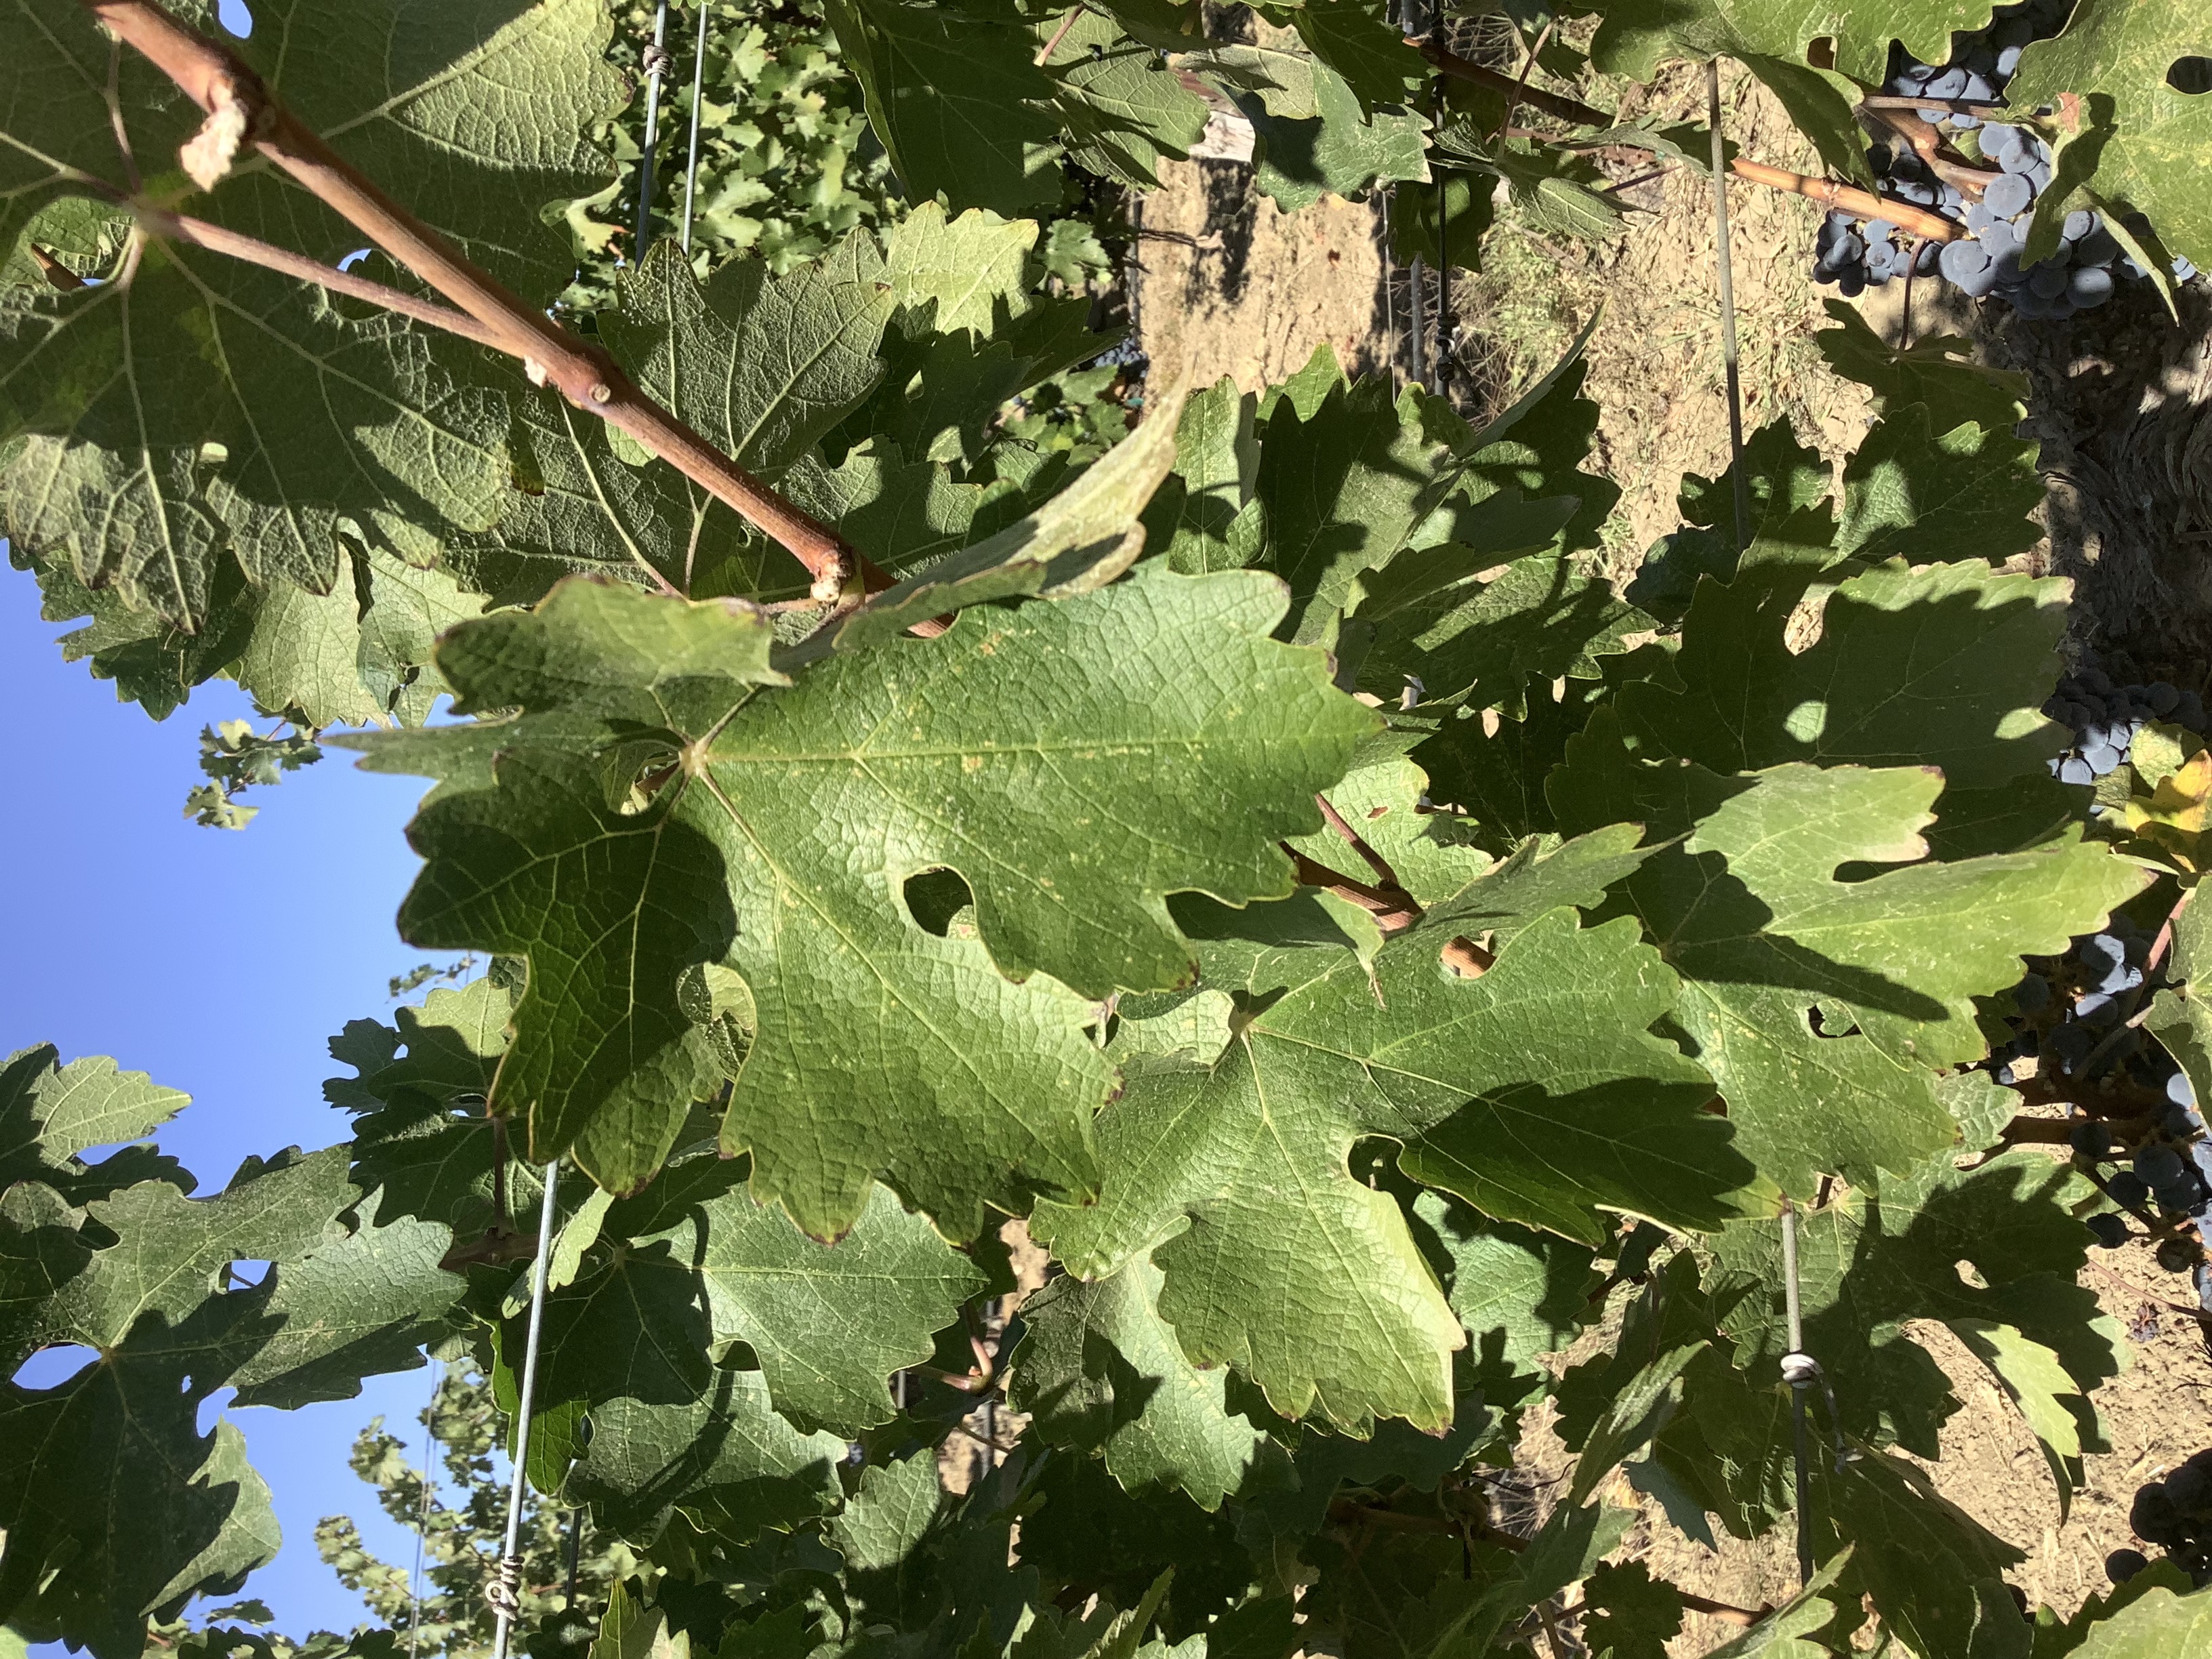
Label: No Virus